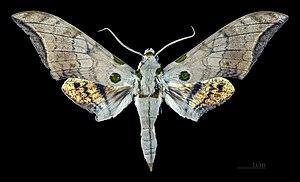
Ambulyx wilemani est une espèce de lépidoptères de la famille des Sphingidae, sous-famille des Smerinthinae, tribu des Ambulycini, et du genre Ambulyx.